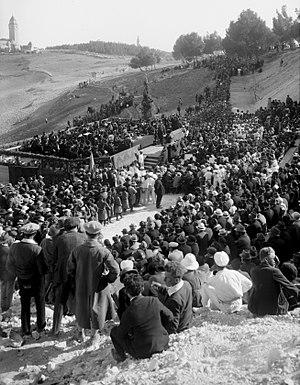
L'université hébraïque de Jérusalem couramment abrégée HUJI — dont la majorité des campus se trouvent à Jérusalem — est l'un des principaux établissements universitaires en Israël.
La Kabbale est une tradition ésotérique du judaïsme, présentée comme la « Loi orale et secrète » donnée par YHWH à Moïse sur le mont Sinaï, en même temps que la « Loi écrite et publique ». Elle trouve sa source dans les courants mystiques du judaïsme synagogal antique.
Jérusalem prononcé en français : /ʒe.ʁy.za.lɛm/ est une ville du Proche-Orient que les Israéliens ont érigée en capitale, que les Palestiniens souhaiteraient comme capitale et qui tient une place centrale dans les religions juive, chrétienne et musulmane.